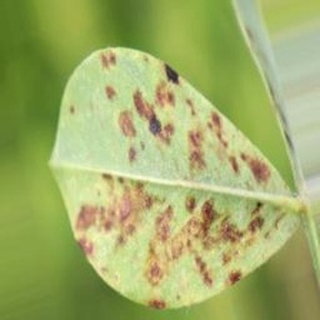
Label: groundnut_rust